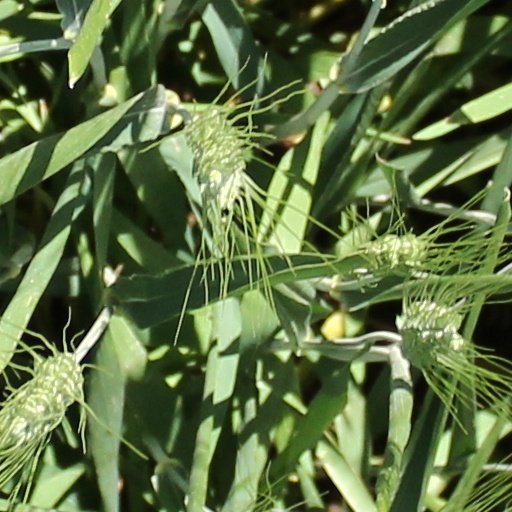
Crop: wheat